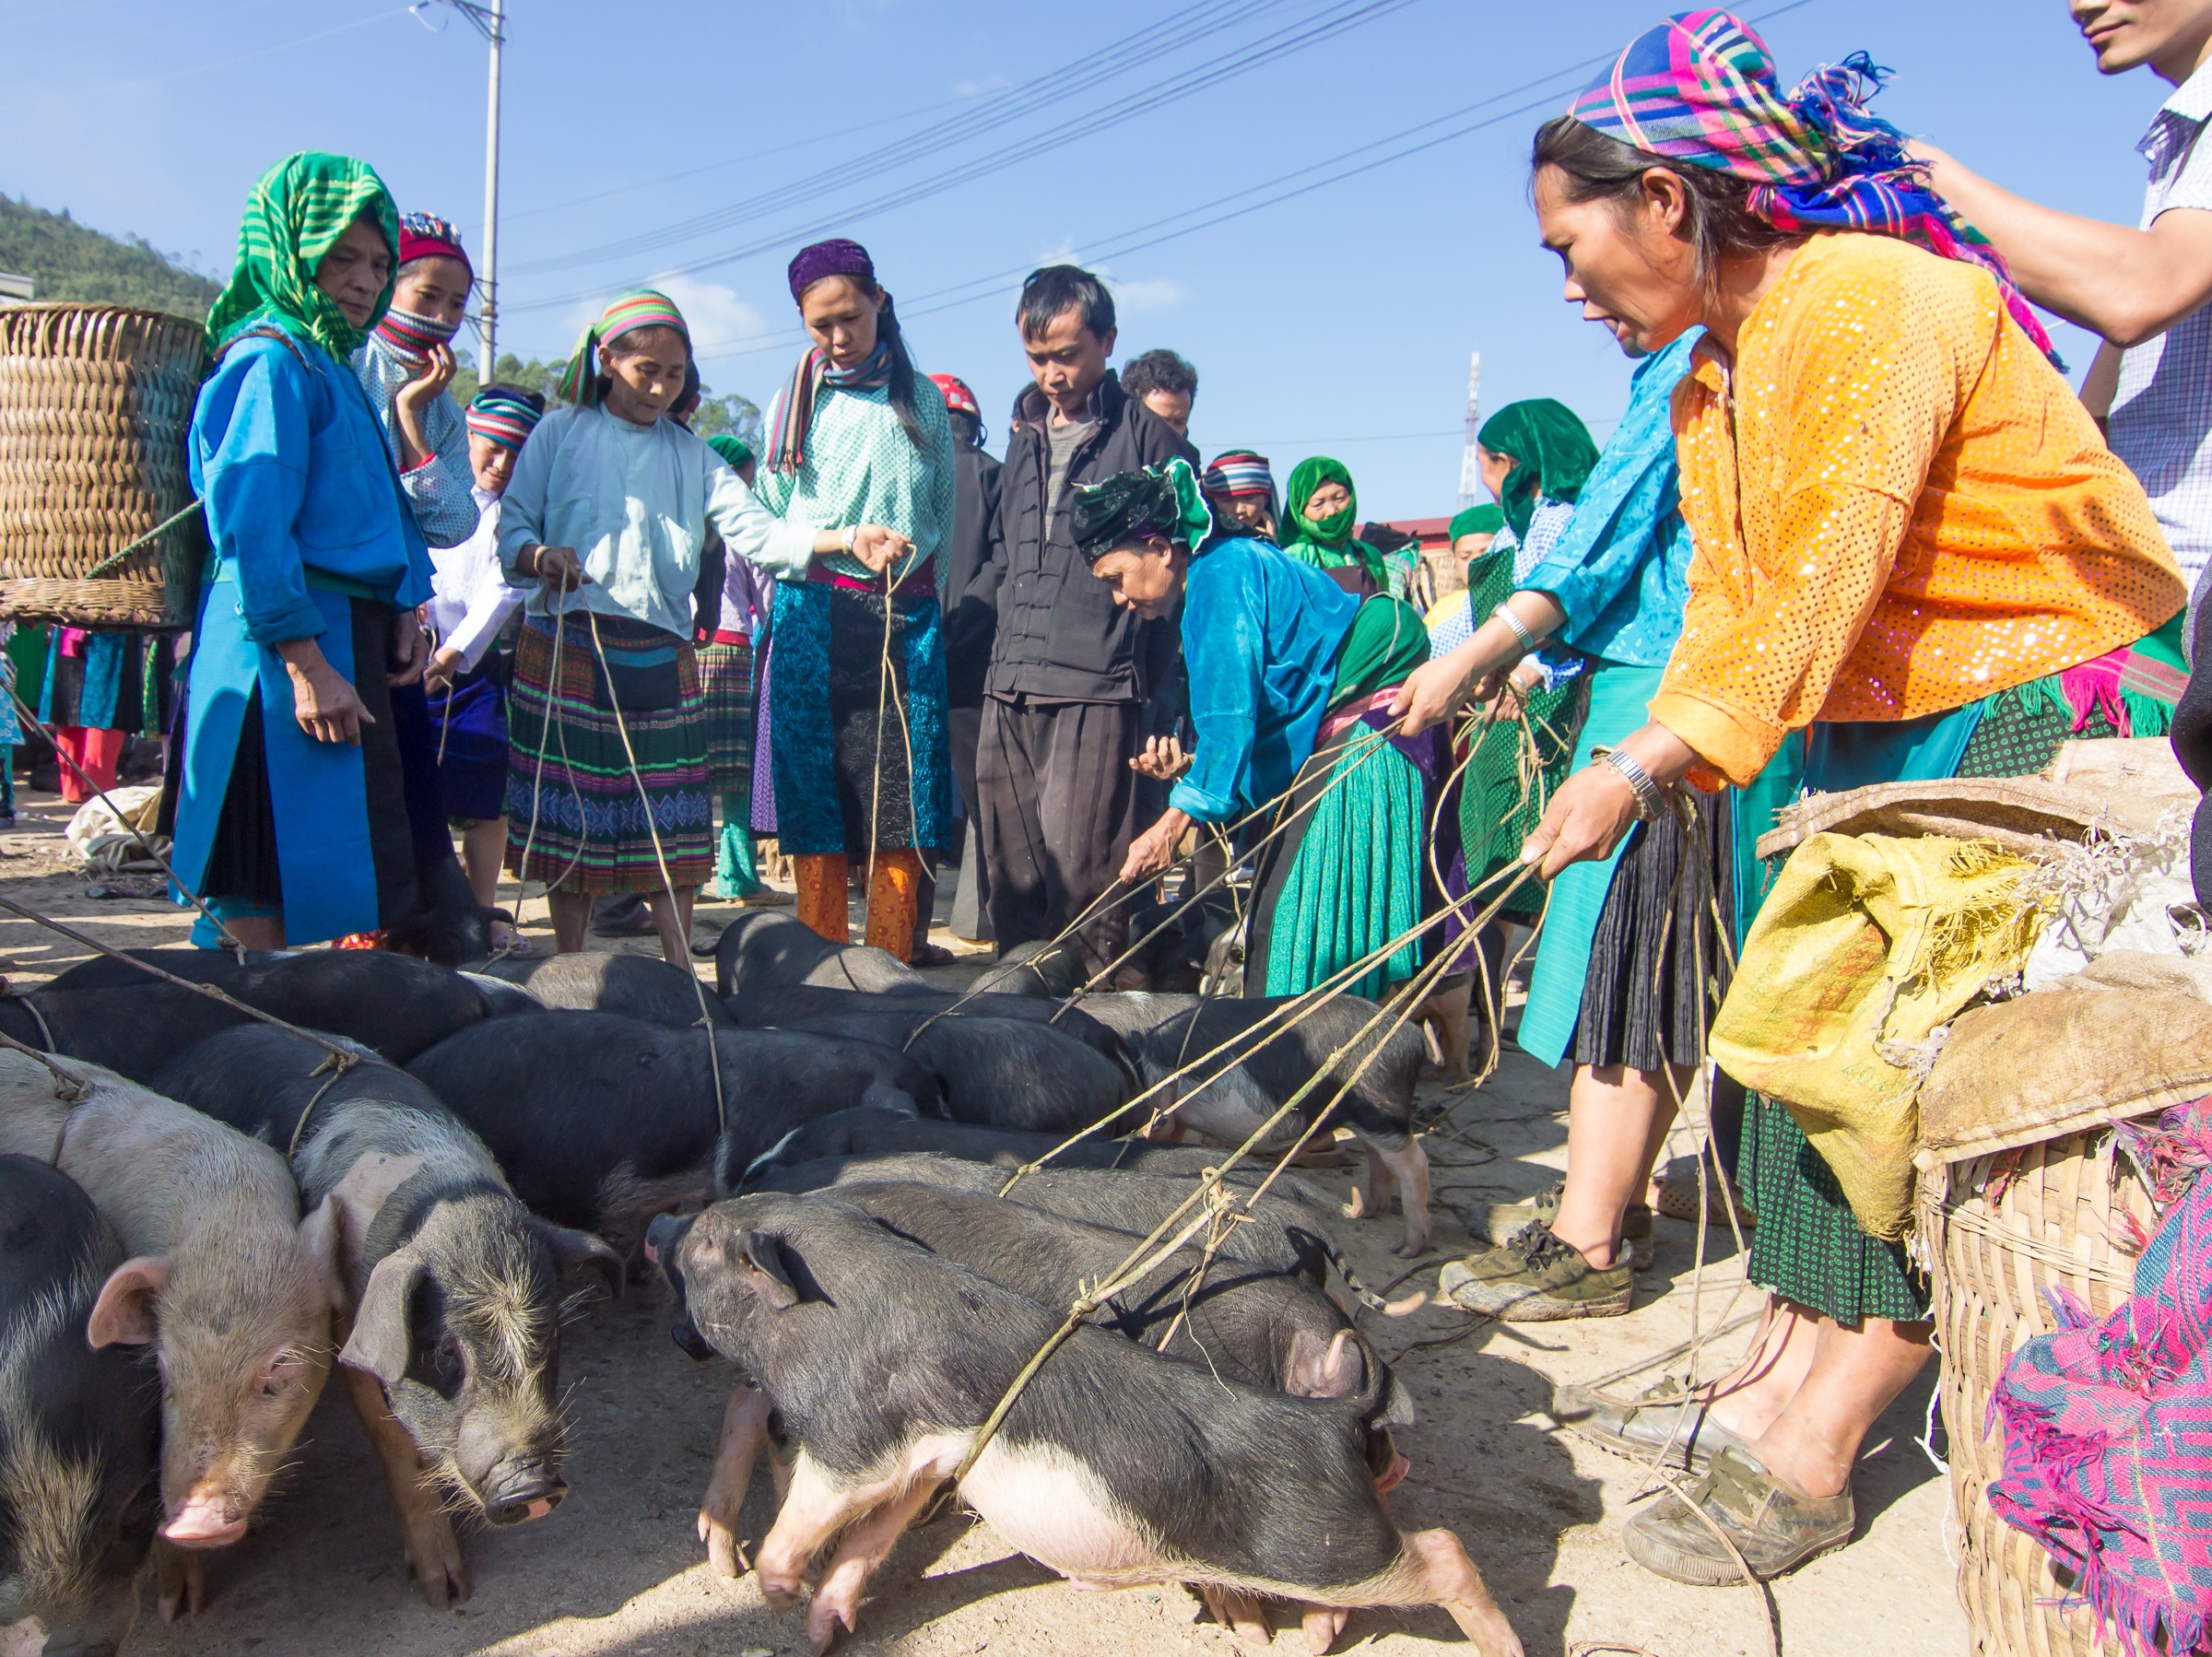
people, bazaar, market, business, women, pigs, trade, local, vietnam, the market, ethnic minority, dong van